Kaetlyn Osmond

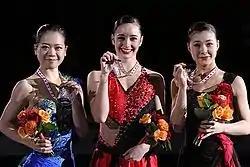
Osmond (centre) with Akiko Suzuki (left) and Kanako Murakami (right) on the podium at the 2012 Skate Canada International

In the 2012–13 season, Osmond won her first international title at 2012 Nebelhorn Trophy. She then made her senior Grand Prix debut at the 2012 Skate Canada International. She was second in both the short and free programs, but it was enough to win the competition. Osmond remarked that "On the Junior Grand Prix, I was always ninth or 10th, so this is just extraordinary." Despite winning Skate Canada, Osmond was unable to qualify for that season's Grand Prix Final because she had not been given a second Grand Prix assignment.